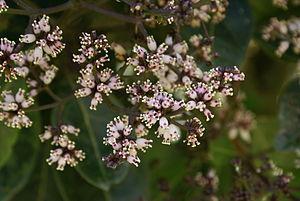
Fleurs de Bois maigre (Nuxia verticillata)
Le Bois maigre est une espèce d'arbre apparentée aux Buddleja, endémique de l'île Maurice et de l'île de La Réunion, dans l'océan Indien.